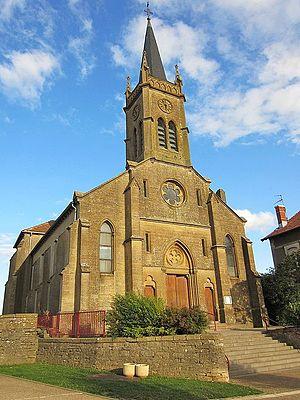
Landres est une commune française située dans le département de Meurthe-et-Moselle, en région Grand Est.